Air Force Research Laboratory

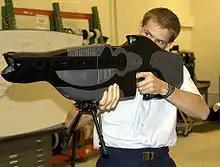
A US dazzler style weapon

In 2002, the Directorate initiated the X-53 Active Aeroelastic Wing program in cooperation with NASA's Dryden Flight Research Center and Boeing Phantom Works to research ways to make more efficient use of the wing surface during high-speed maneuvers.